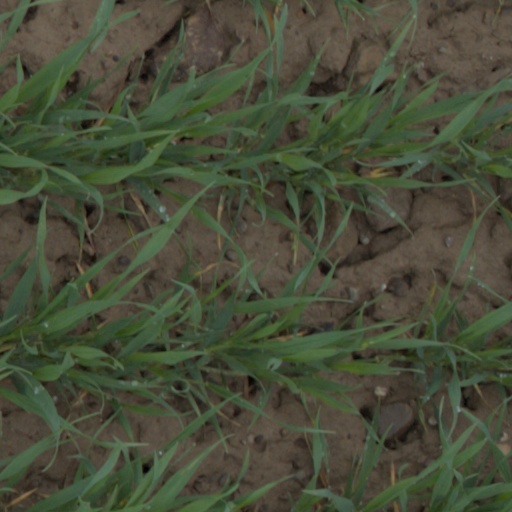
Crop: wheat